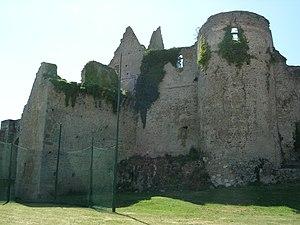
Photographie actuelle du donjon du château de Bressuire
Cet article recense les monuments historiques des Deux-Sèvres, en France.
Le château de Bressuire est un château français du département des Deux-Sèvres.